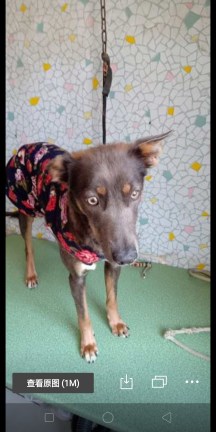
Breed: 3336-n000121-chinese_rural_dog